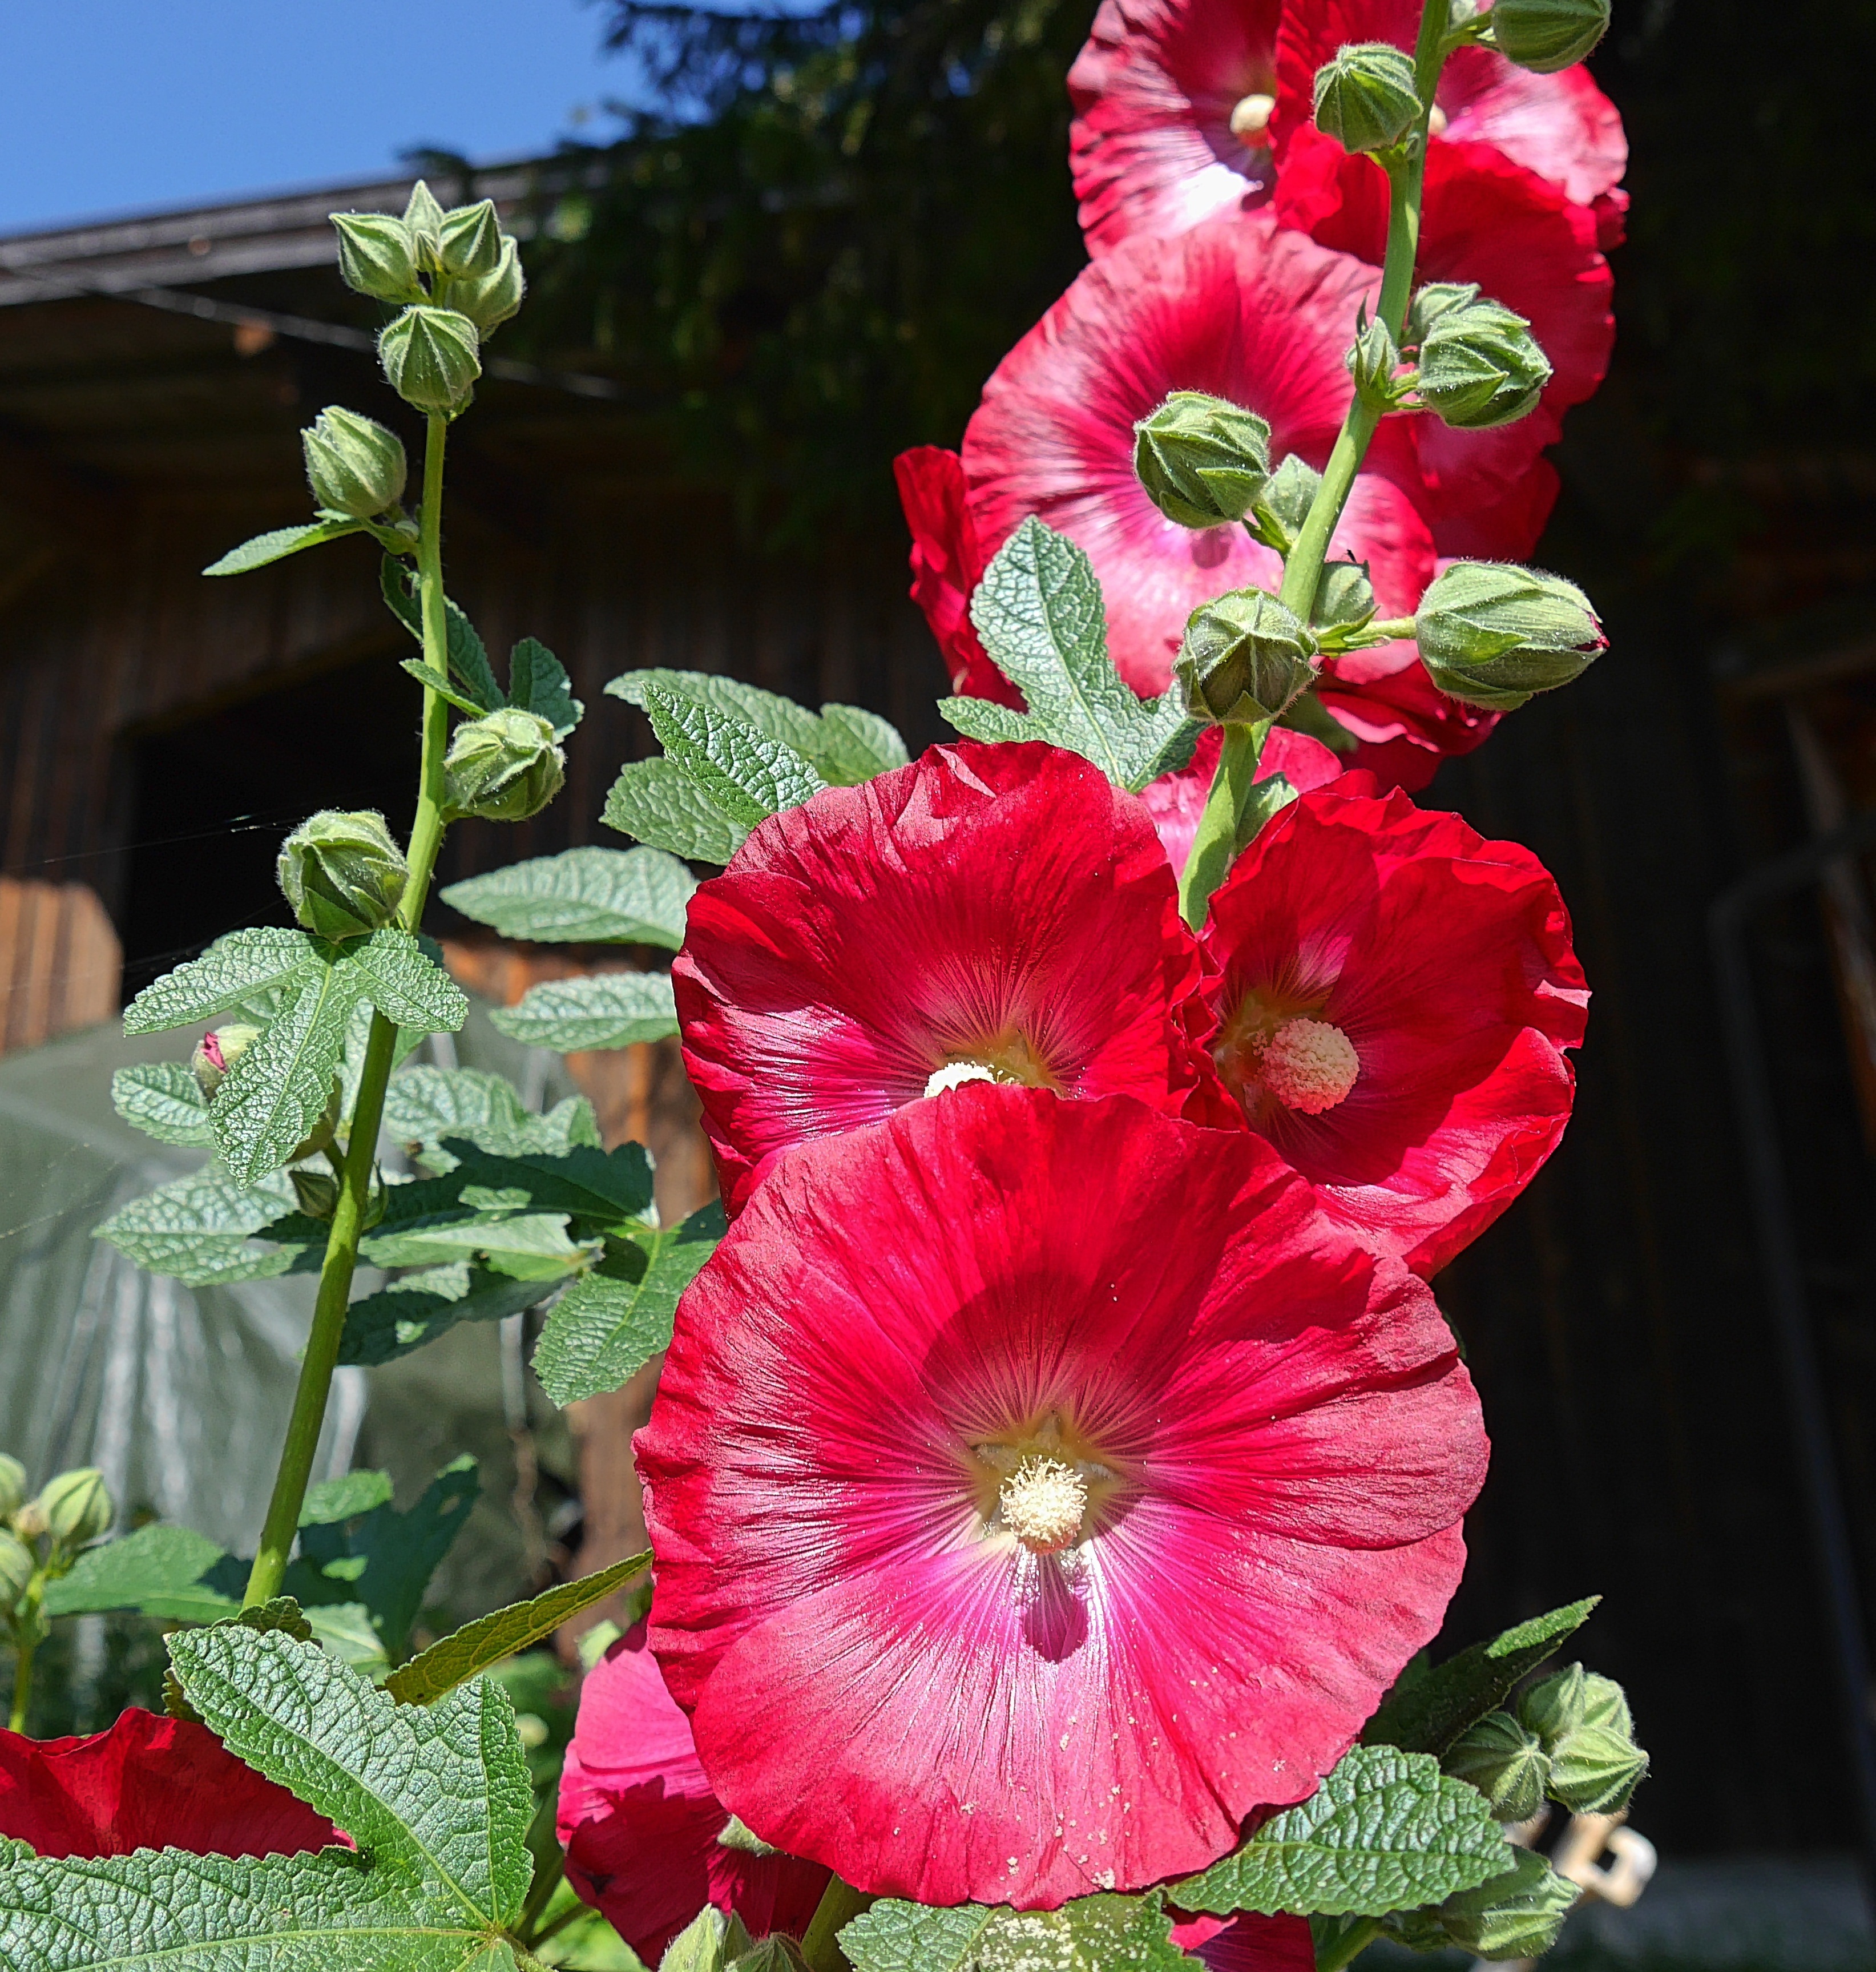
plant, flower, petal, red, botany, flora, hibiscus, malvales, gladiolus, hollyhocks, flowering plant, stock rose, chinese hibiscus, annual plant, land plant, mallow family